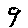
Label: 9